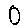
Label: 0